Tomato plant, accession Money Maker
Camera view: vertical (180 deg); turntable rotation: 30 degrees
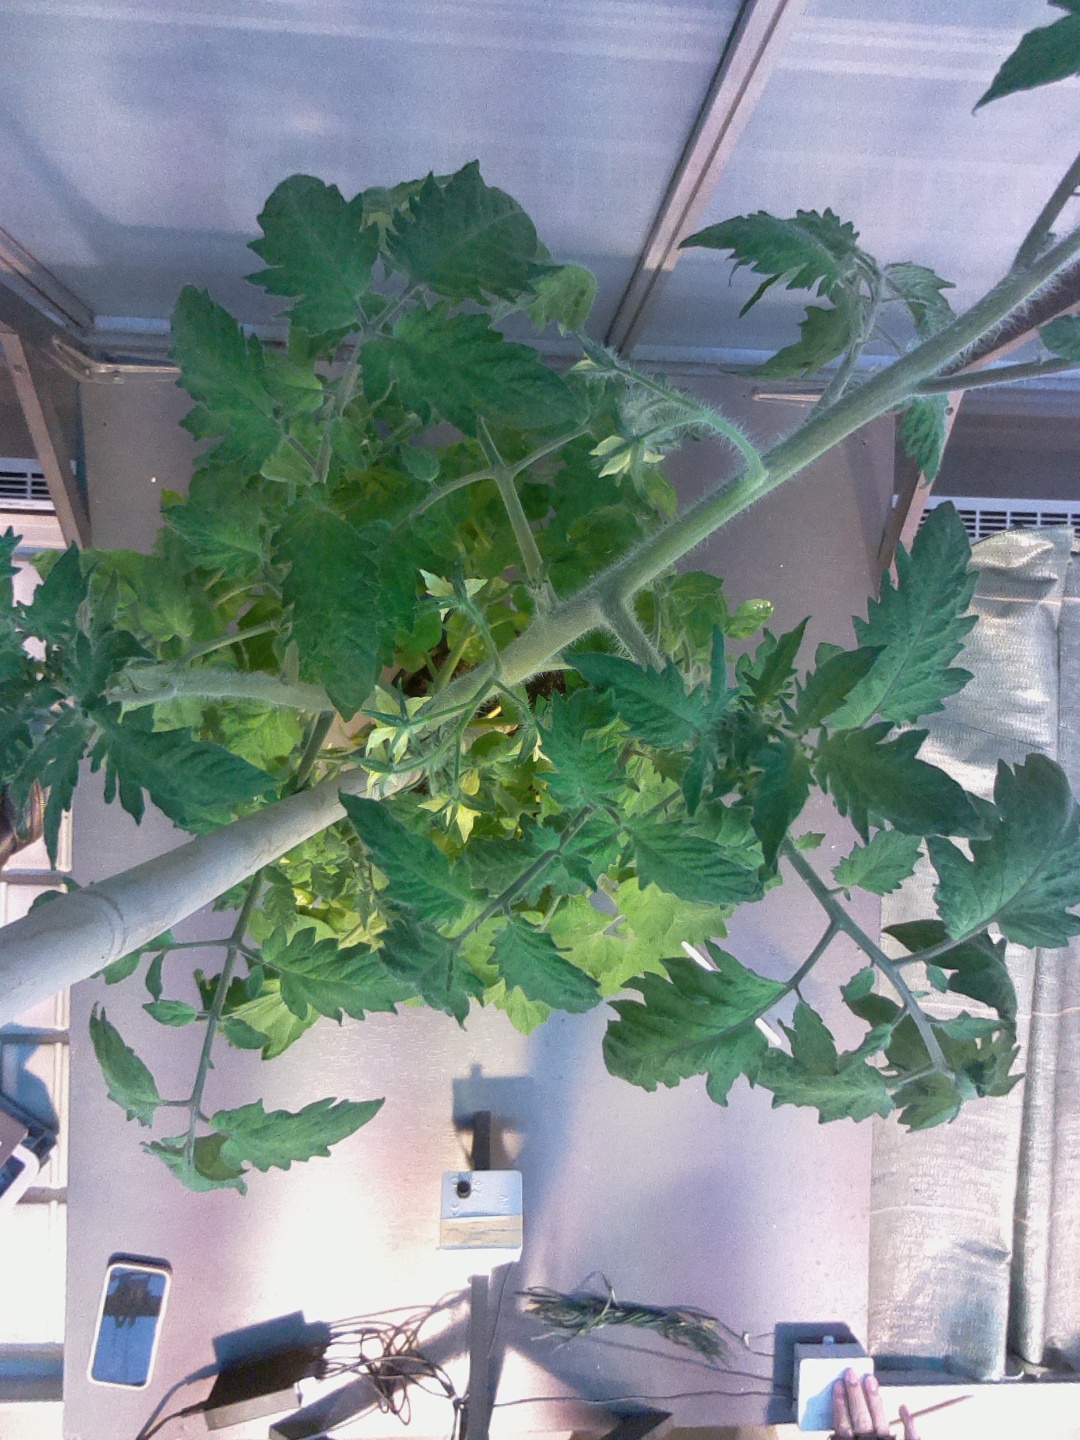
BBCH growth stage 70: Fruits at the main stem or branches visibles